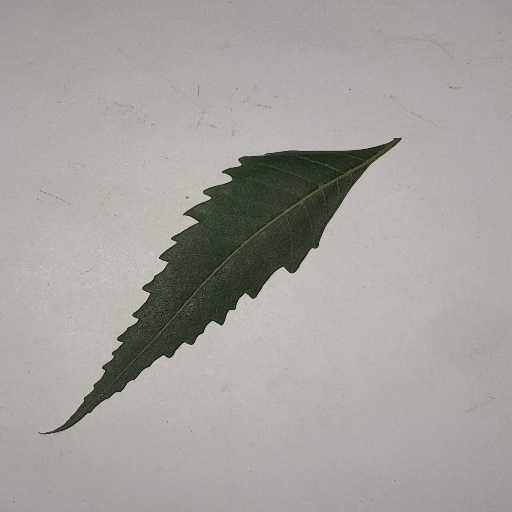
Species: Neem
Leaf condition: Healthy Leaf